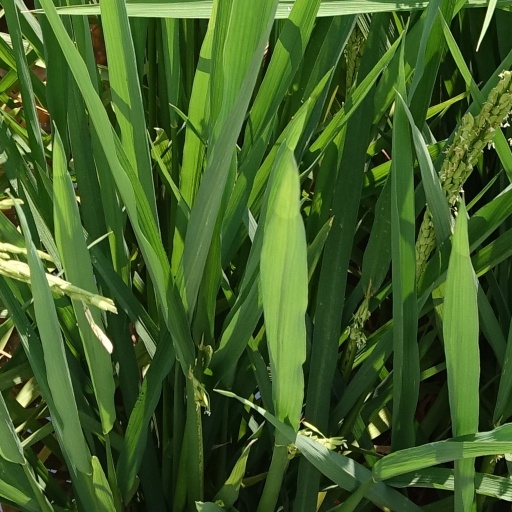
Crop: rice